Expulsion of Jews from Spain

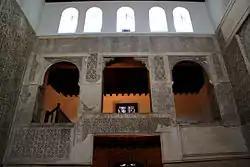
Interior of the Córdoba Synagogue.

The first inquisitors appointed by the kings arrived in Seville in November 1480, "immediately sowing terror." During the first years, in this city alone, they pronounced 700 death sentences and more than 5,000 "reconciliations" – that is, prison sentences, exile or simple penances – accompanied by confiscation of their property and disqualification for public office and ecclesiastical benefits.